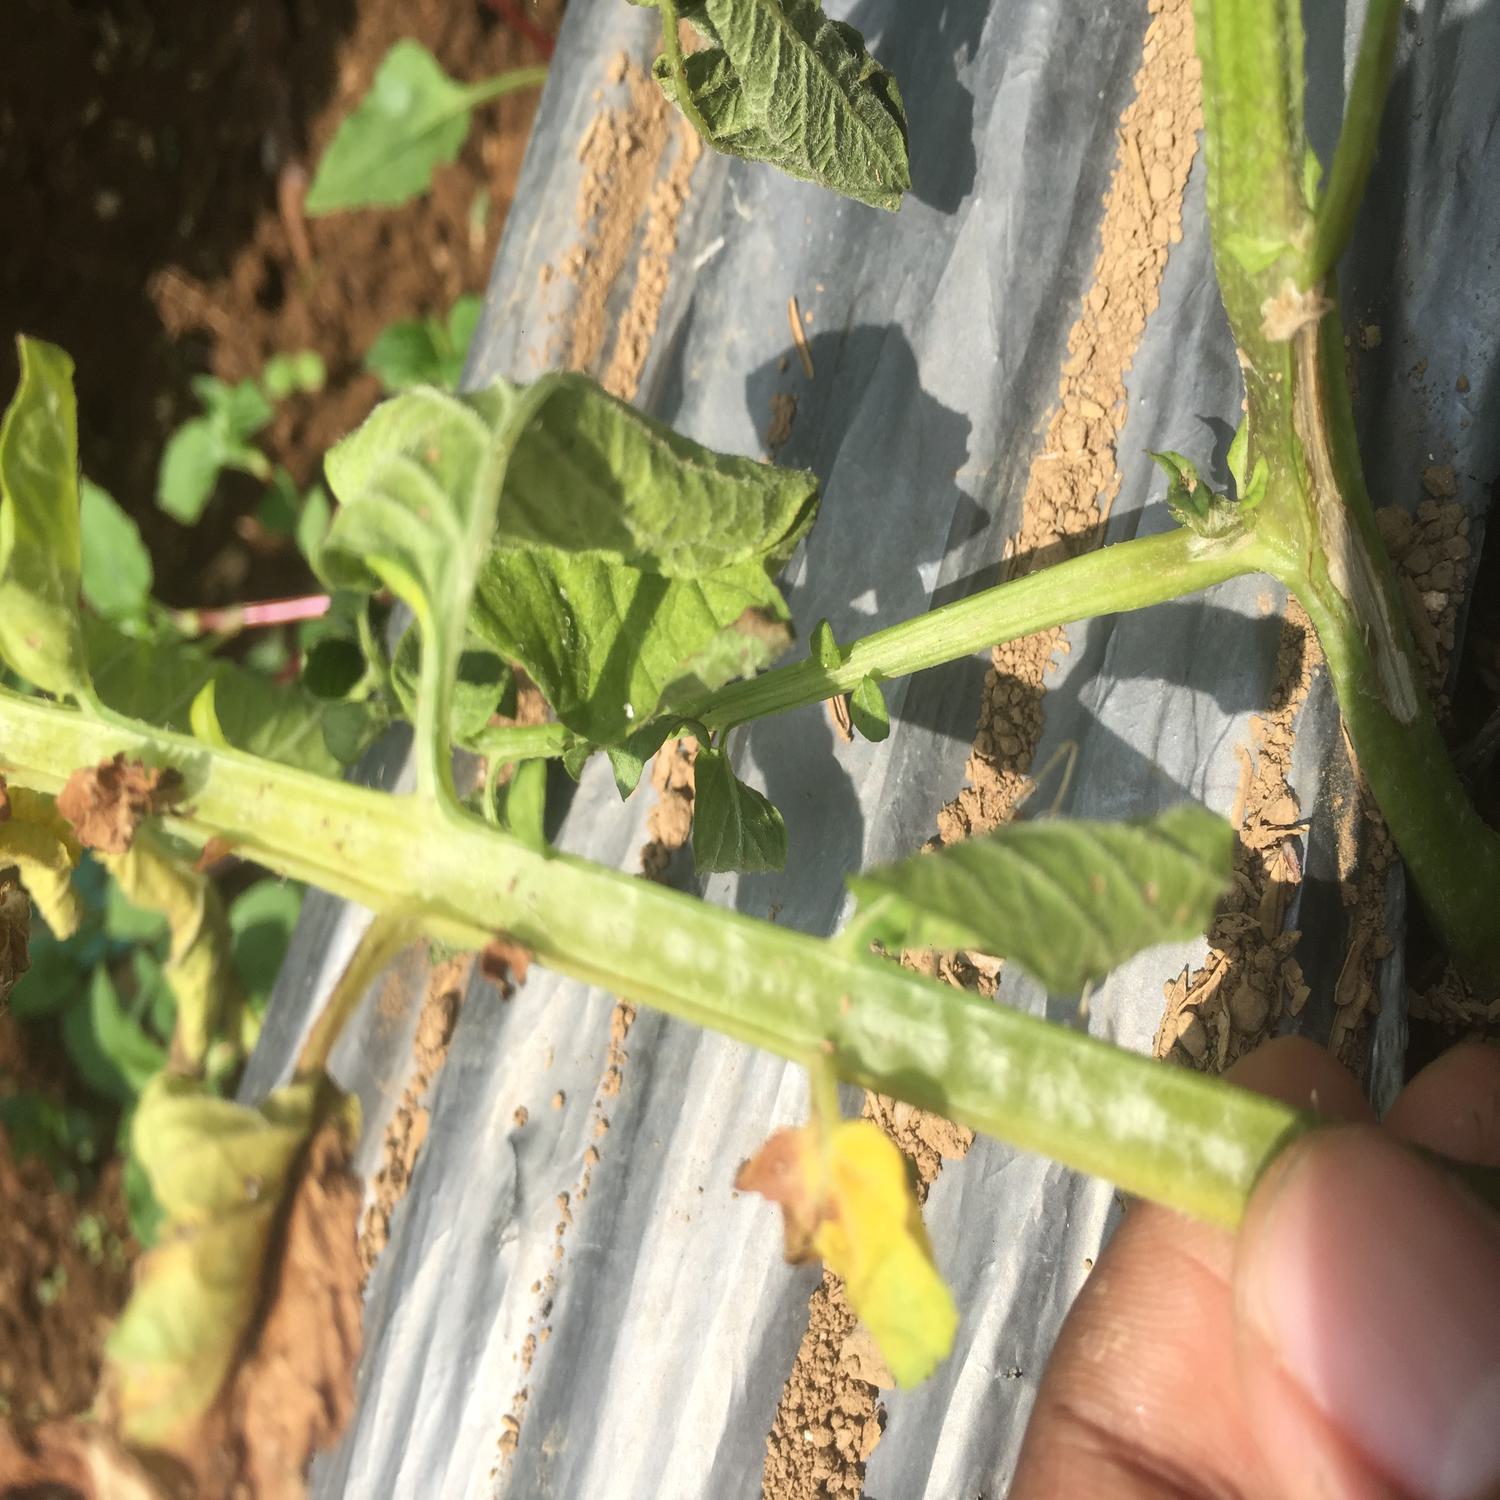
Label: Bacteria